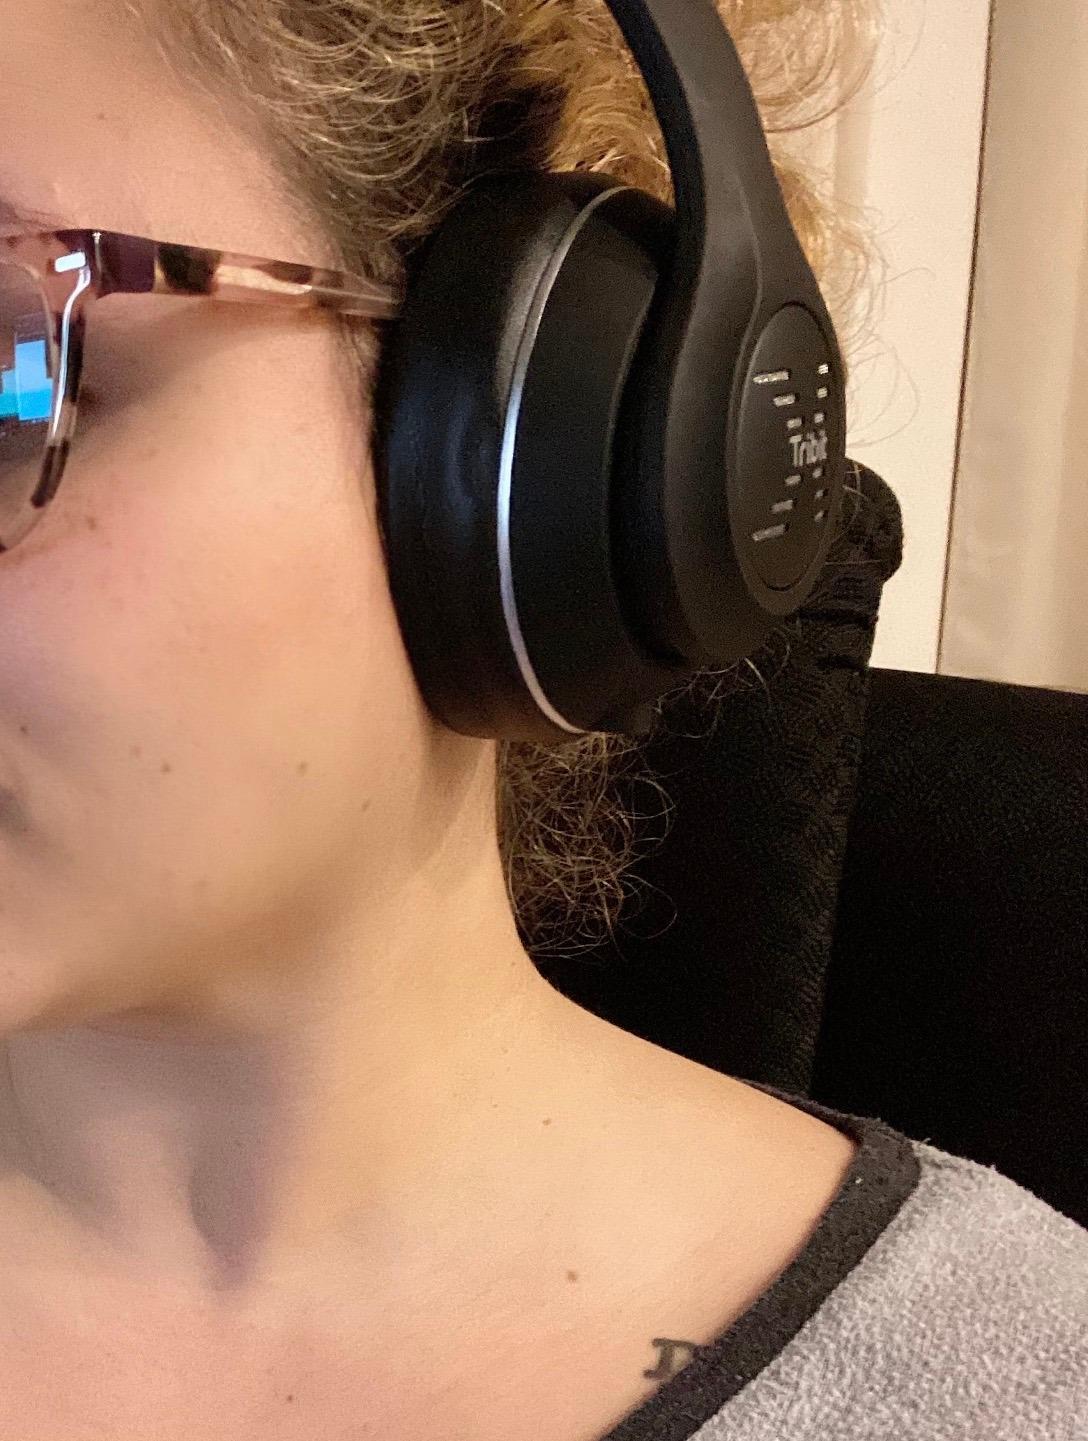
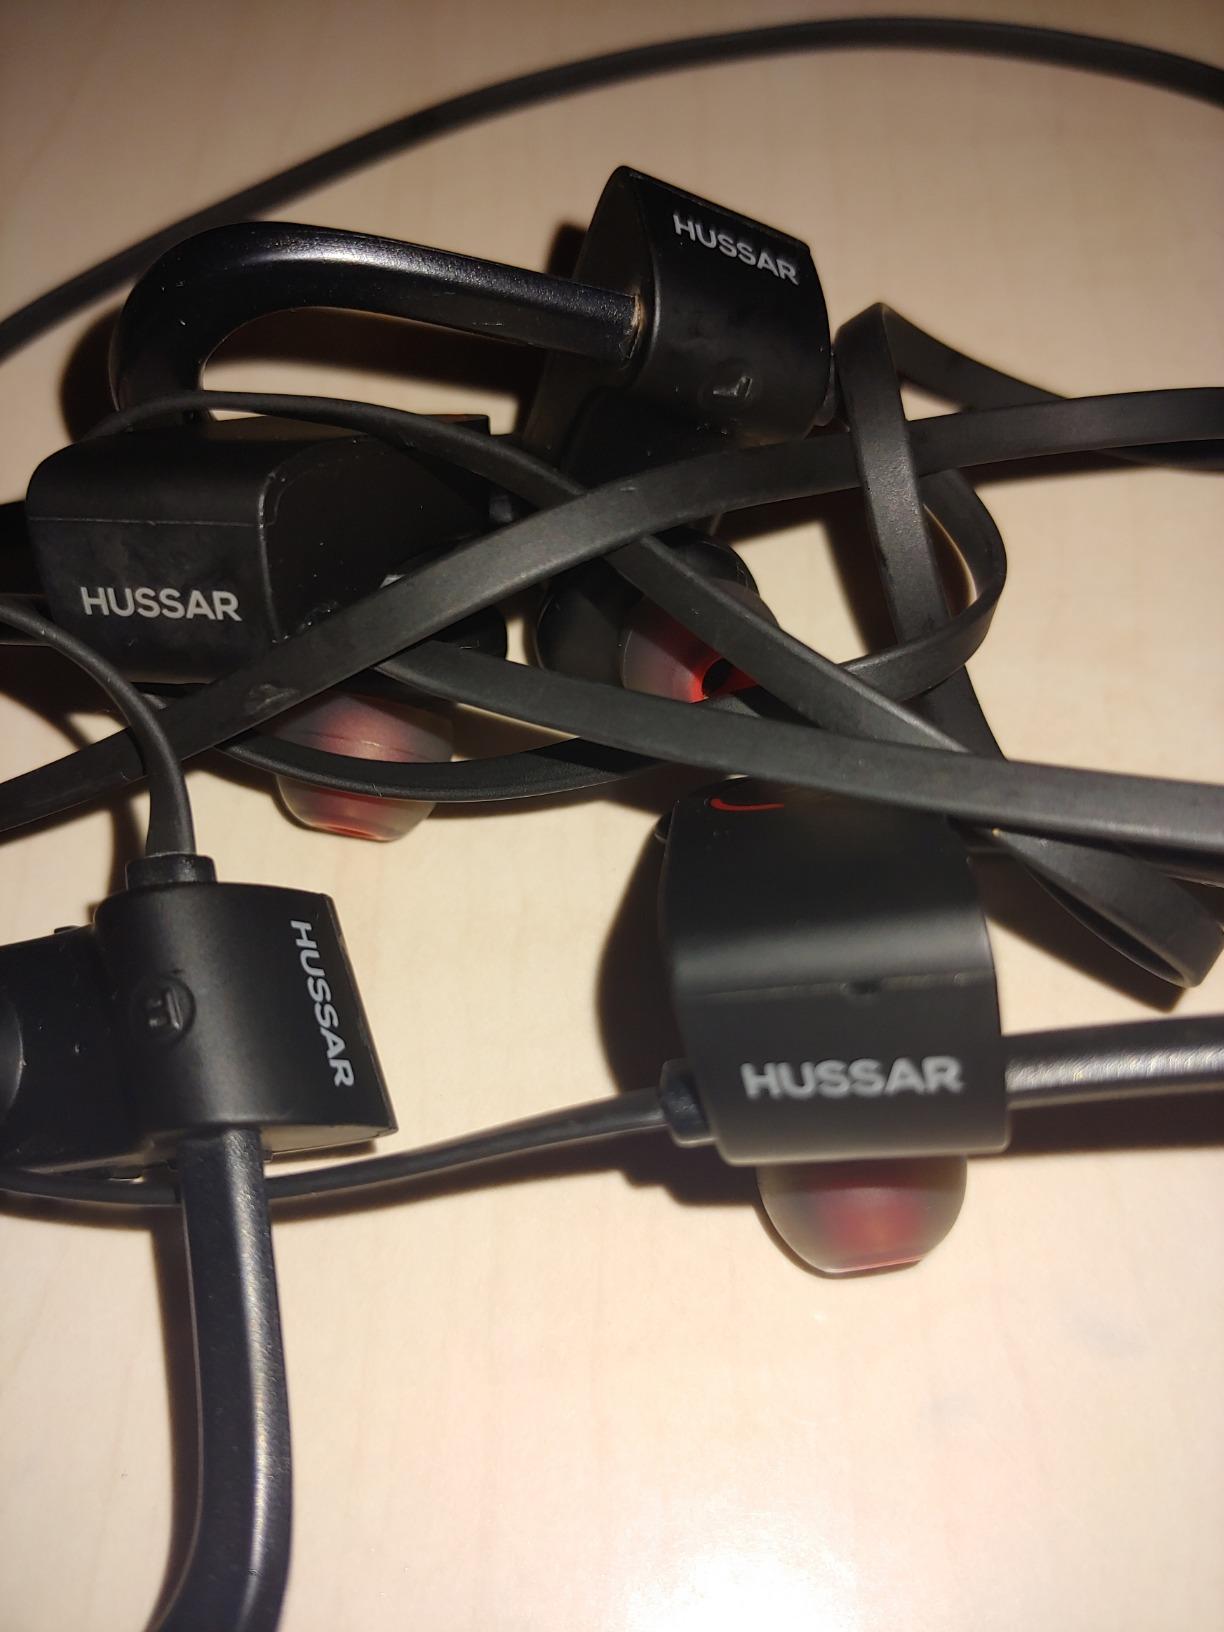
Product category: headphones
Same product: no